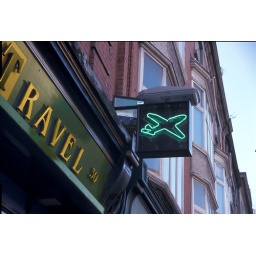
I wish to link up this with the red plane in some way